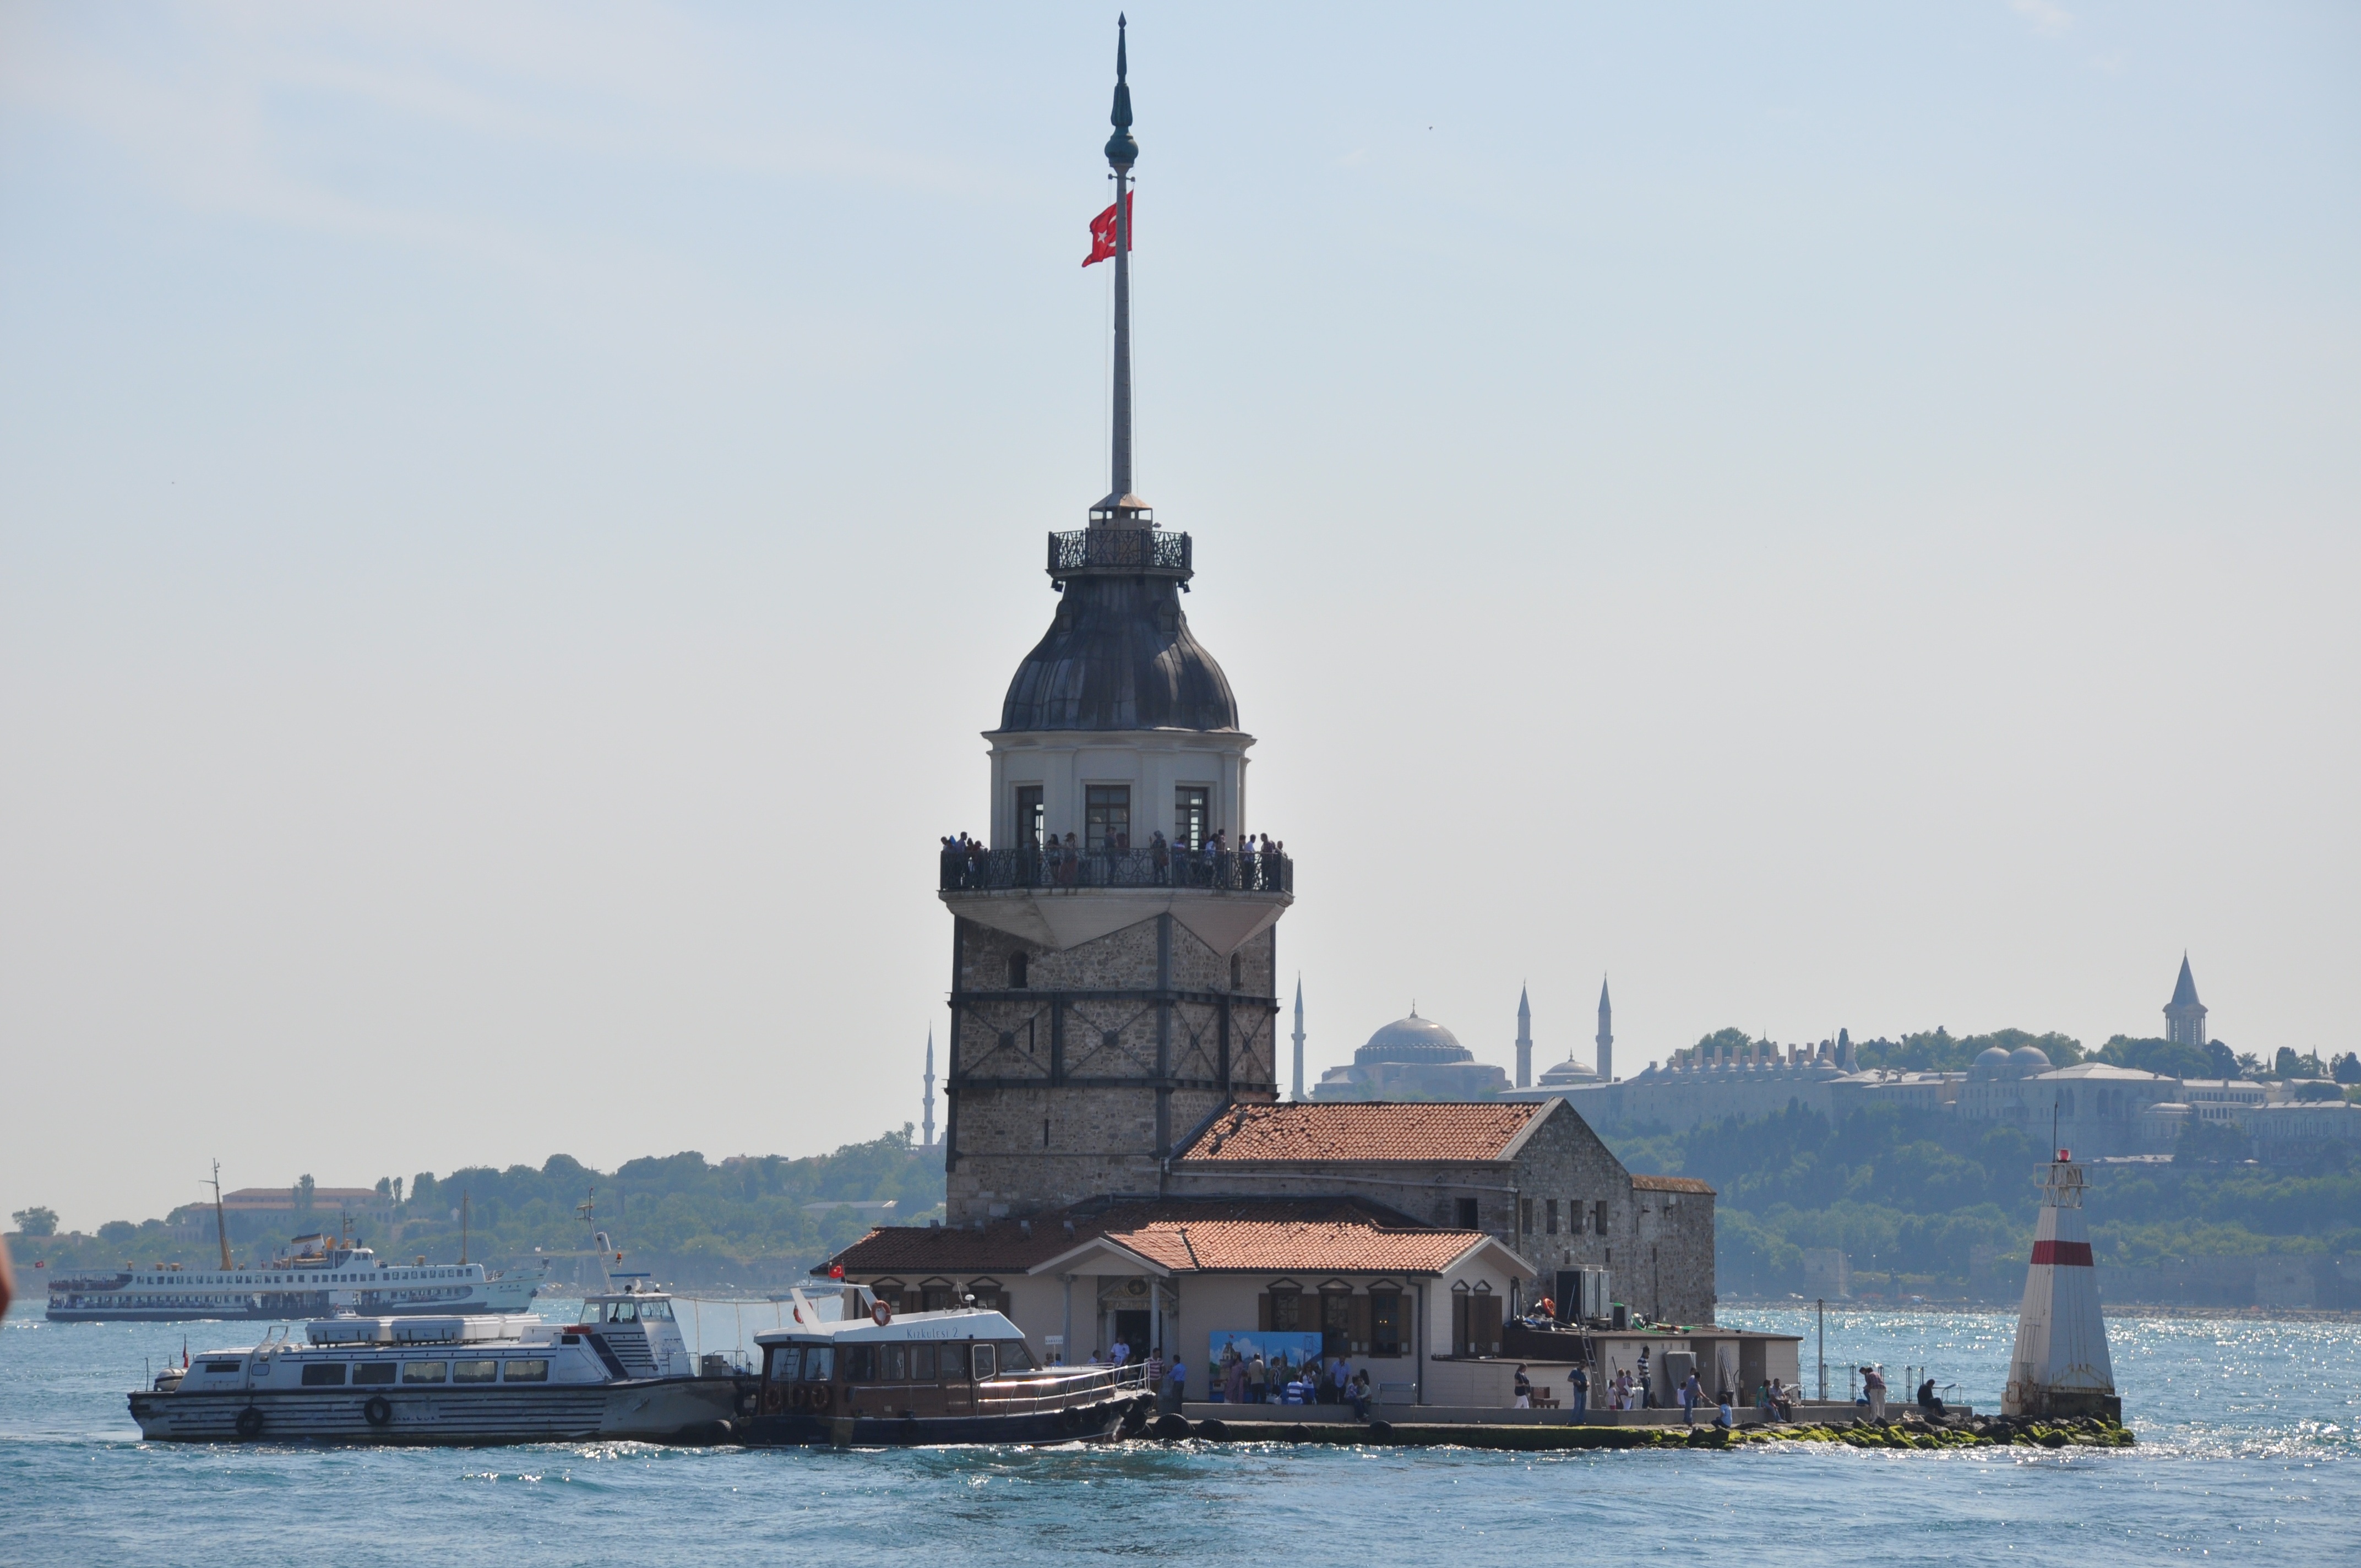
sea, vehicle, tower, flag, landmark, harbor, spire, steeple, turkey, marine, maiden's tower kiz kulesi